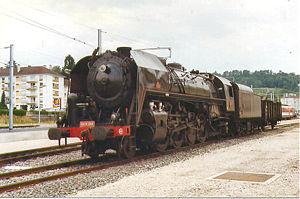
Locomotive 141 R 568 en gare de Lons-le-Saunier ( Jura) France
Les Mikado de la série 141 R numéros 1 à 1340 sont des locomotives à vapeur unifiées de la SNCF qui furent largement utilisées pour tous services sur l'ensemble du réseau français de 1945 à 1974.
Montreal Locomotive Works est une compagnie canadienne de fabrication de locomotives de chemin de fer ayant eu plusieurs noms et propriétaires entre 1883 et 1985. La MLW produisit des locomotives à vapeur puis diesel à partir de son usine de Montréal où se trouvait également son siège-social.